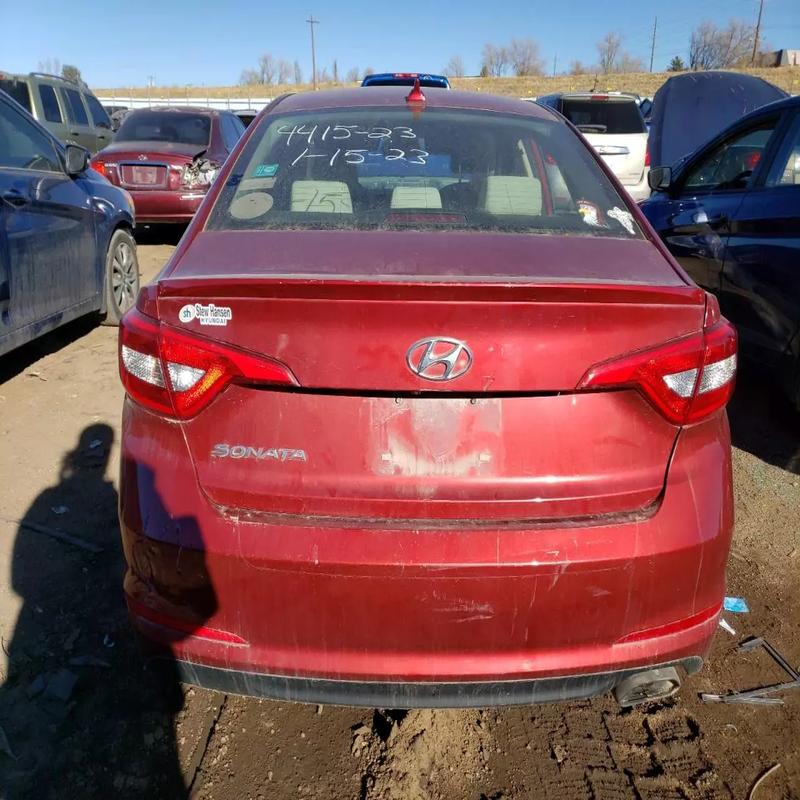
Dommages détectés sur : malle, pare-choc arrière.
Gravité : majeur